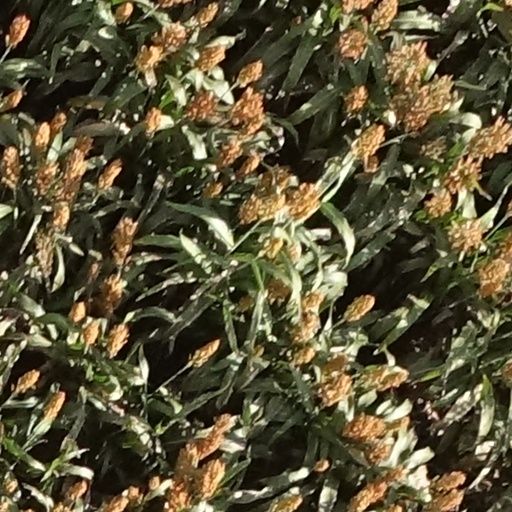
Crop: sorghum